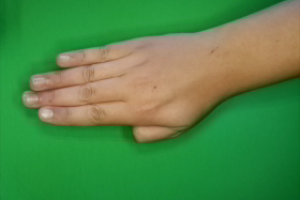
Label: paper